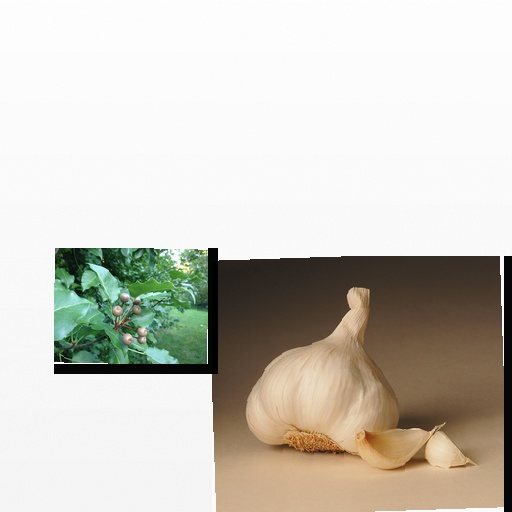
Food items: garlic, pear